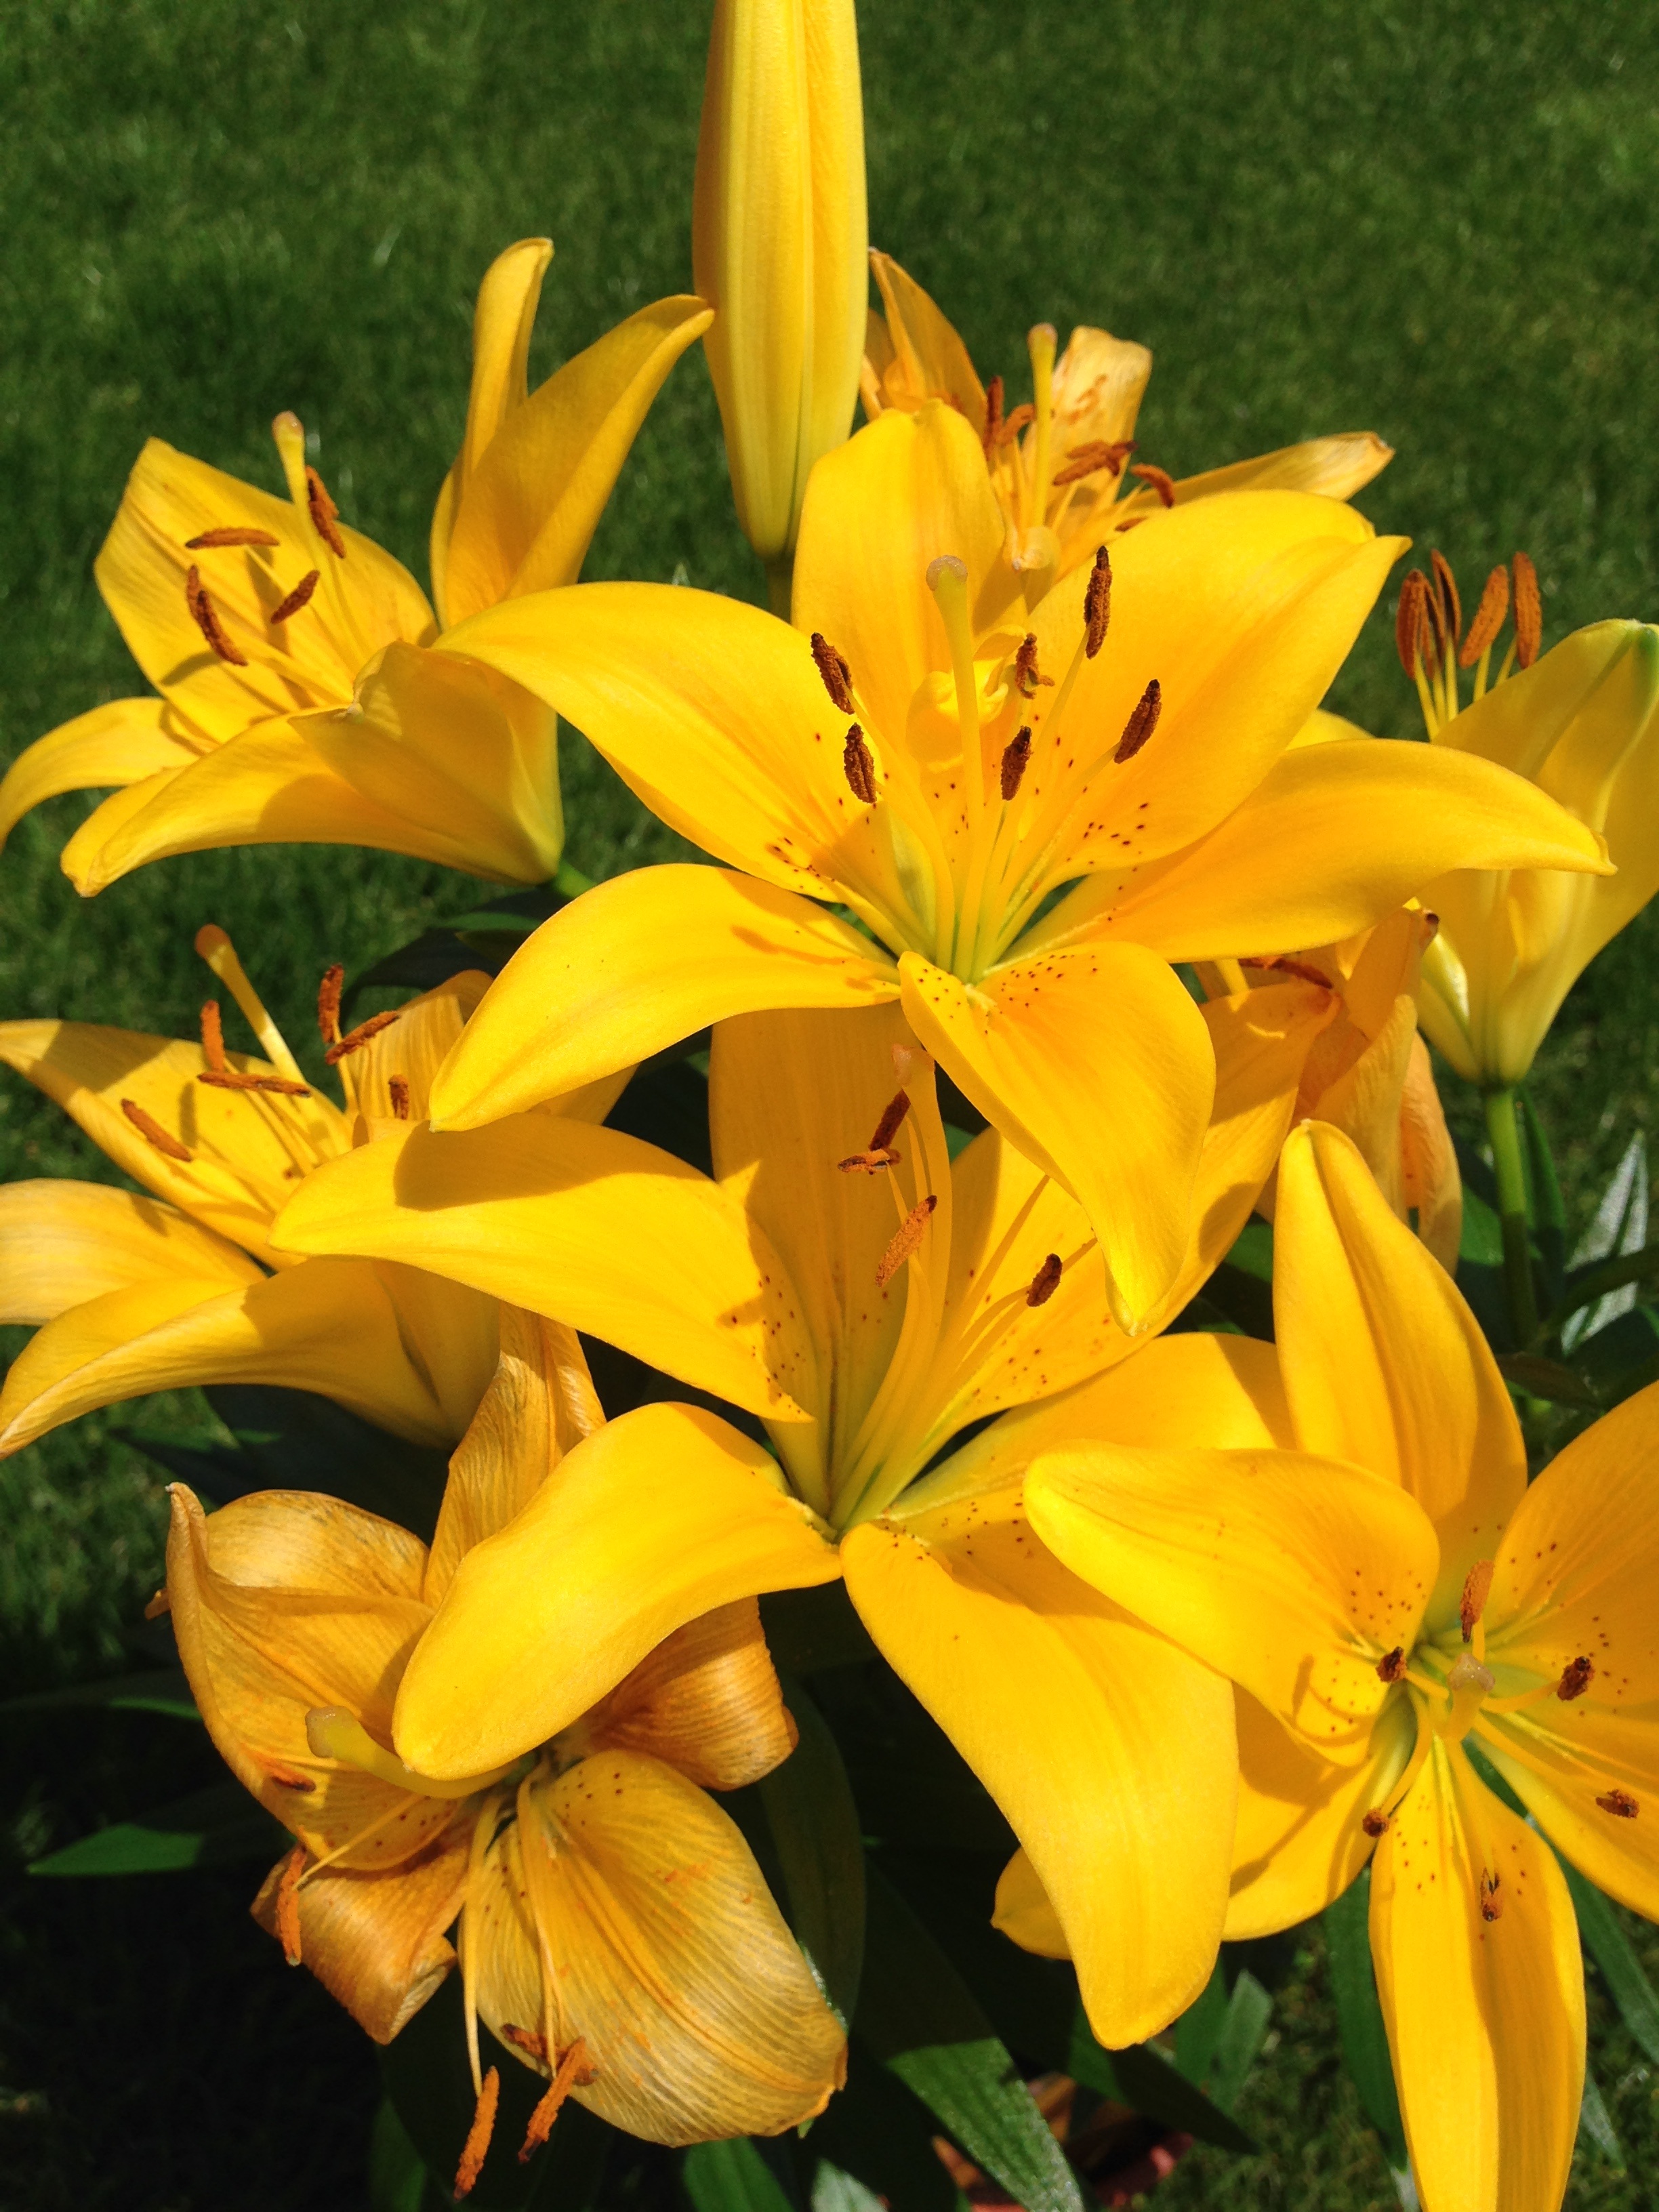
nature, plant, flower, petal, bloom, spring, botany, yellow, flora, lily, lilly, lilium, daylily, flowering plant, lily family, orange lily, land plant